Robert Hilburn

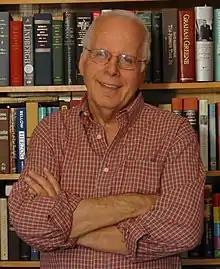
Hilburn in front of his personal library in 2010

Robert Hilburn (born September 25, 1939) is an American pop music critic, author, and radio host. As music critic and editor at the "Los Angeles Times" from 1970 to 2005, his reviews, essays, and profiles have appeared in publications worldwide. A member of the nominating committee for the Rock and Roll Hall of Fame for 20 years, he has written five books, including biographies of Johnny Cash, Paul Simon and Randy Newman.